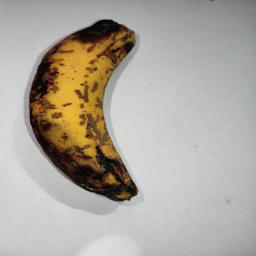
Banana variety: Sagor Kola